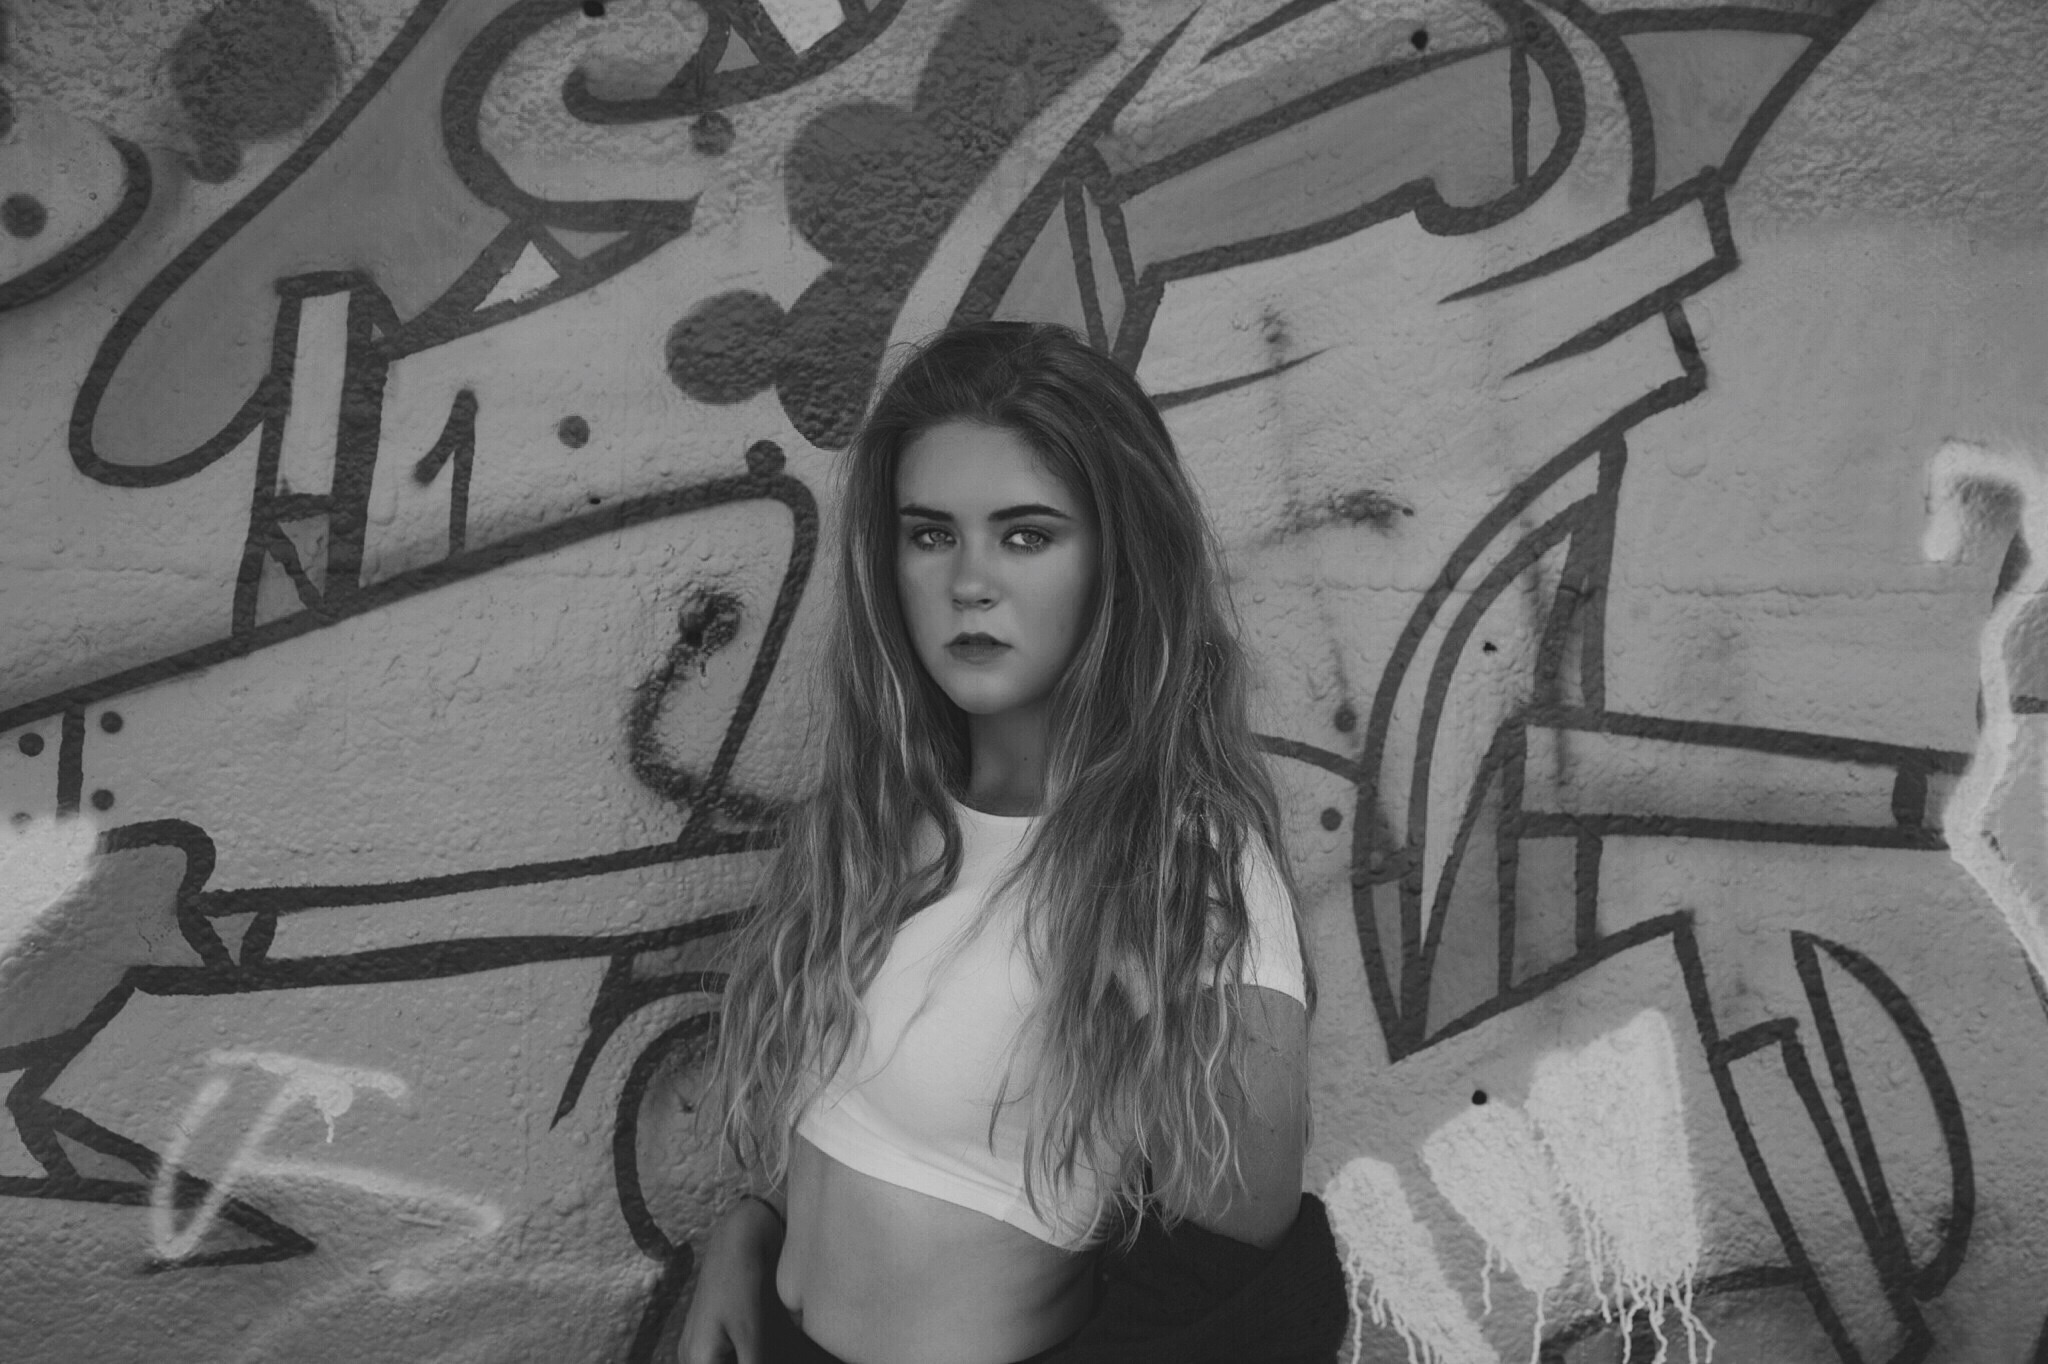
black and white, black, monochrome, art, sketch, drawing, monochrome photography